Squib-class torpedo boat

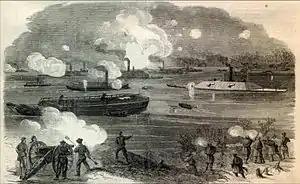
Confederate vessels at the Battle of Trent's Reach

Commanded by Lieutenant Edward Lakin, "Scorpion" performed guard duty on the James River as part of the James River Squadron. On the night of January 23, 1865, "Scorpion" participated in the Confederate offensive known as the Battle of Trent's Reach.